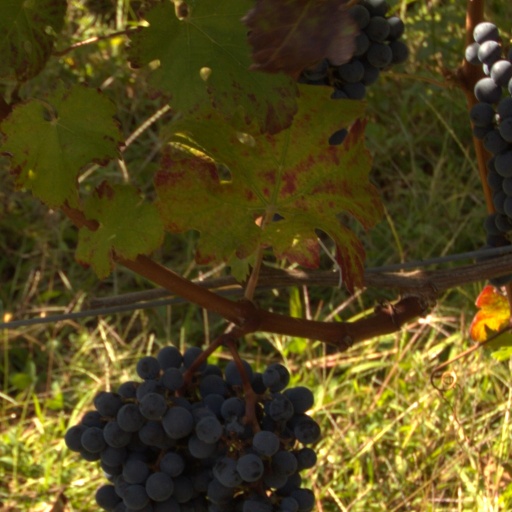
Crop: grape